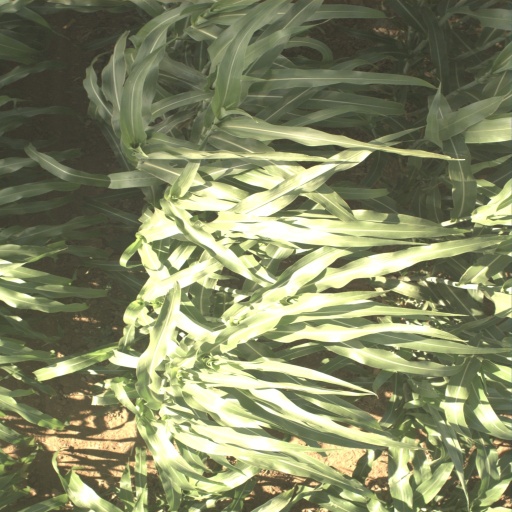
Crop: sorghum